Reinhard Schwarz-Schilling

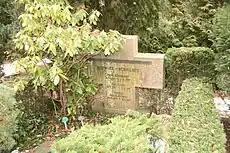
Grave at St Matthias cemetery in Berlin-Tempelhof

The son of a chemical manufacturer, Schwarz-Schilling embarked upon his musical studies in 1922, first in Munich and – interrupted by several extended breaks in Italy – from 1925 in Cologne, where he studied with Walter Braunfels (composition), Philipp Jarnach (piano) and Heinrich Boell (organ). From 1927 to 1929, he studied with Heinrich Kaminski, who also taught Carl Orff. In 1938, he obtained a teaching position at the Musikhochschule in Berlin (now the Berlin University of the Arts). One of his most prominent pupils was Isang Yun.